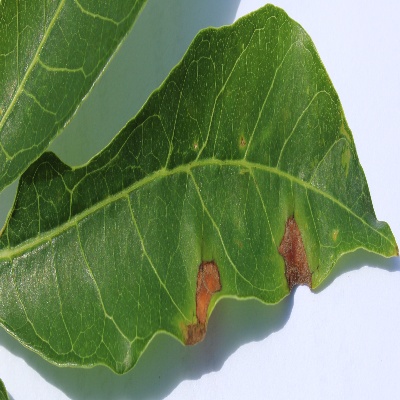
Crop: Cassava
Condition: bacterial blight